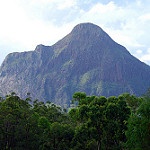
Scene: Outdoor